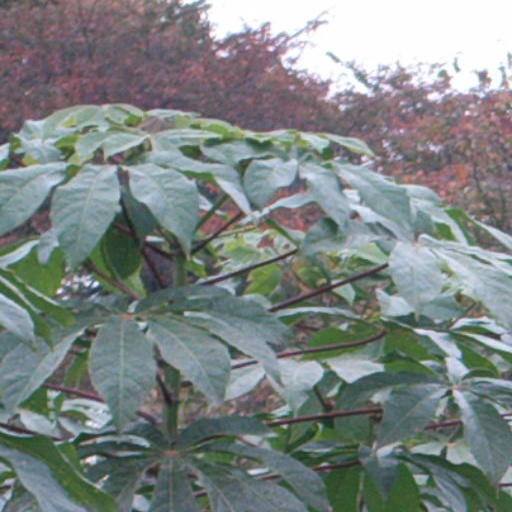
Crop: cassava